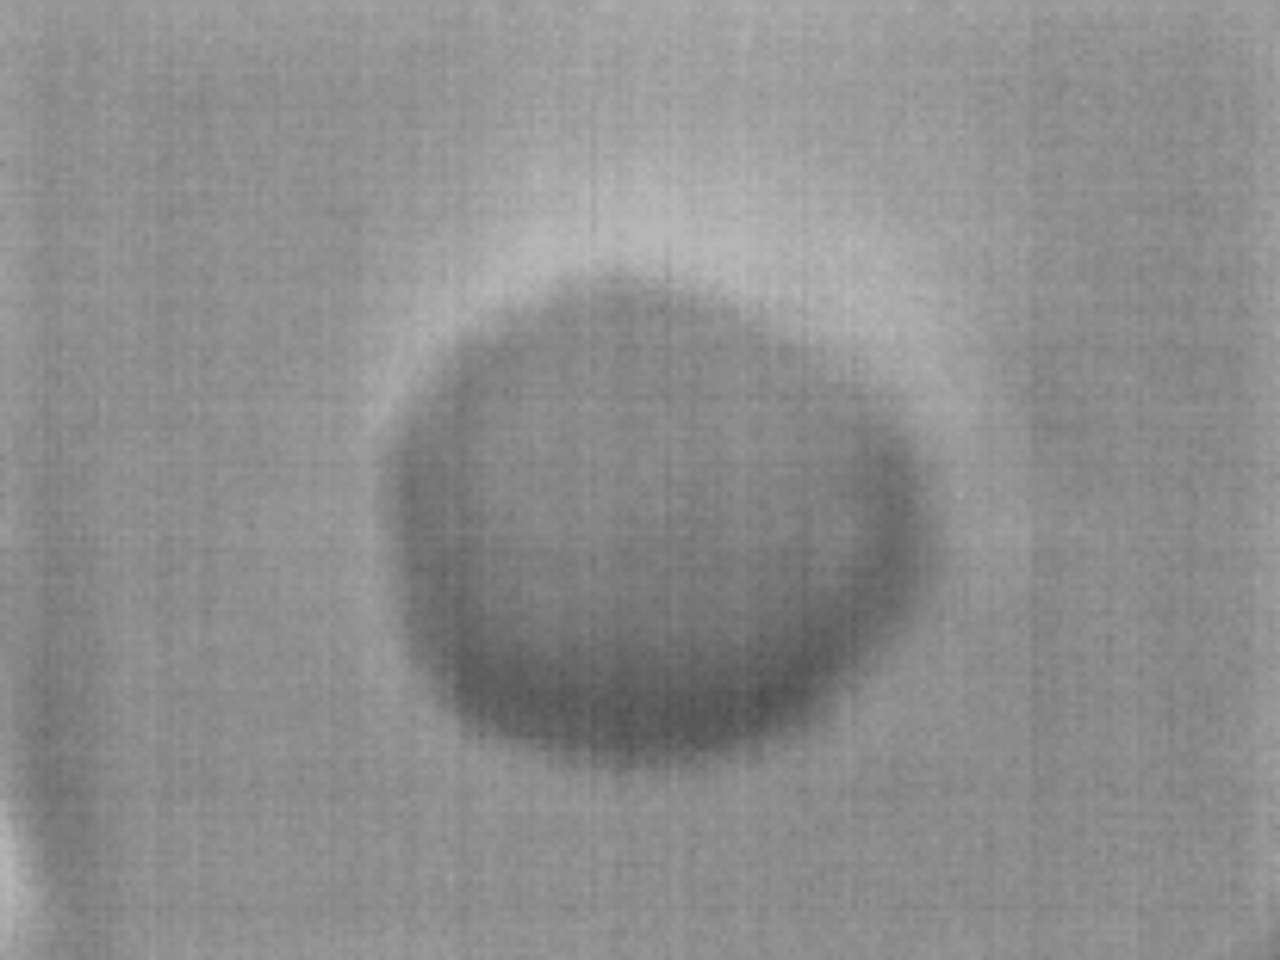
Label: No Defect